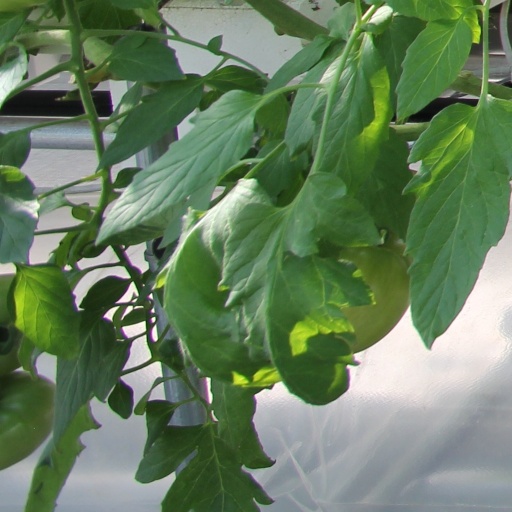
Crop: tomato